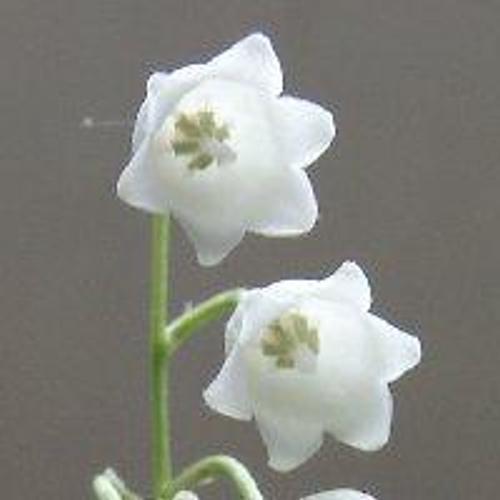
Flower: Lilyvalley